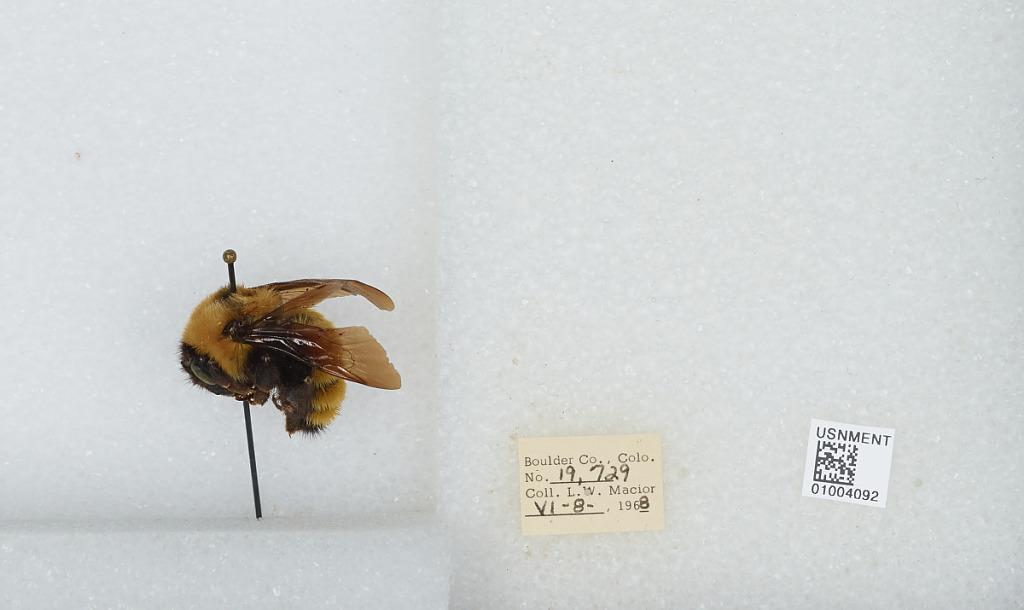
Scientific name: Bombus (Fervidobombus) fervidus fervidus (Fabricius)
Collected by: L. Macior
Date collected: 1968-6-8
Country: United States
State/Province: Colorado
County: Boulder
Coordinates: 40.09, -105.36